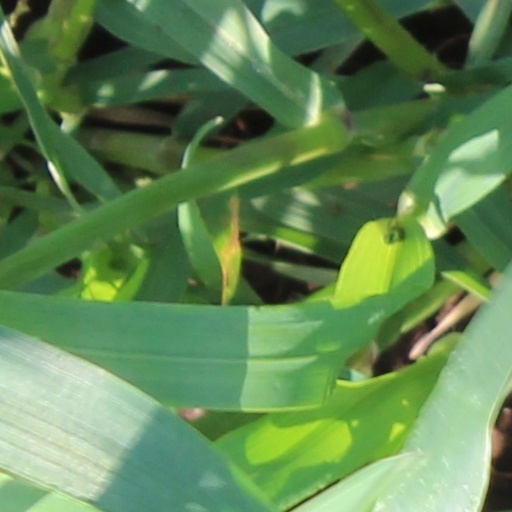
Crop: wheat